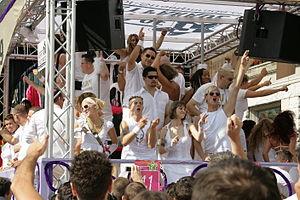
La Street Parade est une technoparade organisée chaque année depuis 1992 dans les rues de Zurich, le long du lac. En ce qui concerne la taille, elle rivalise avec la Love Parade dont elle s'inspire. La Street Parade est devenu le plus grand événement techno-party du monde à la suite de l'arrêt de la Love Parade en raison d'une tragédie survenue le 24 juillet 2010. La Street Parade est l'événement annuel le plus important à Zurich. Elle a lieu normalement début août. Elle frôle le million de participants dans ses éditions de 2012 à 2014.